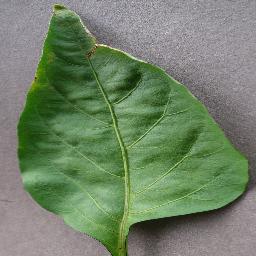
Label: Pepper,_bell___healthy